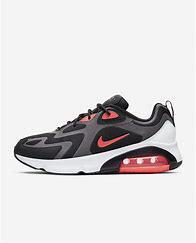
Brand: Nike
Model: Air Max 200